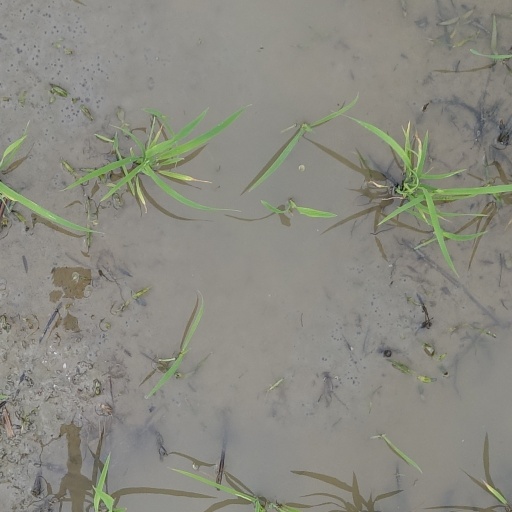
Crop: rice